1975 24 Hours of Le Mans

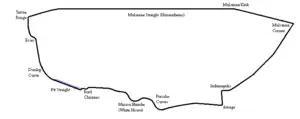
Le Mans in 1975

The ongoing fuel-crisis was having a growing impact on international motor-racing, as critics saw the sport as a profligate waste of petrol. The Automobile Club de l'Ouest (ACO), ever wanting to follow its original mandate to advance automobile technology, put in radical measures to provide a solution. All cars had to go 20 laps before refuelling with petrol and oil – roughly equivalent to , around 7mpg, for a 25% improvement. As a reference, the Matras had only done 16 laps between their fuel stops in 1974. Fuel tank sizes were also limited in size.